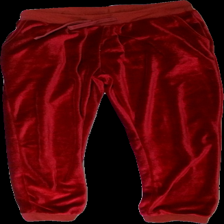
View: front
Type: Trousers
Category: Children
Brand: Mywear (Ica)
Colors: Red
Material: 100% polyester
Cut: Regular
Size: 140
Season: All
Price range: <50
Recommended usage: Recycle